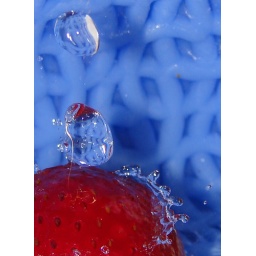
Fantasy in the kitchen sink 1